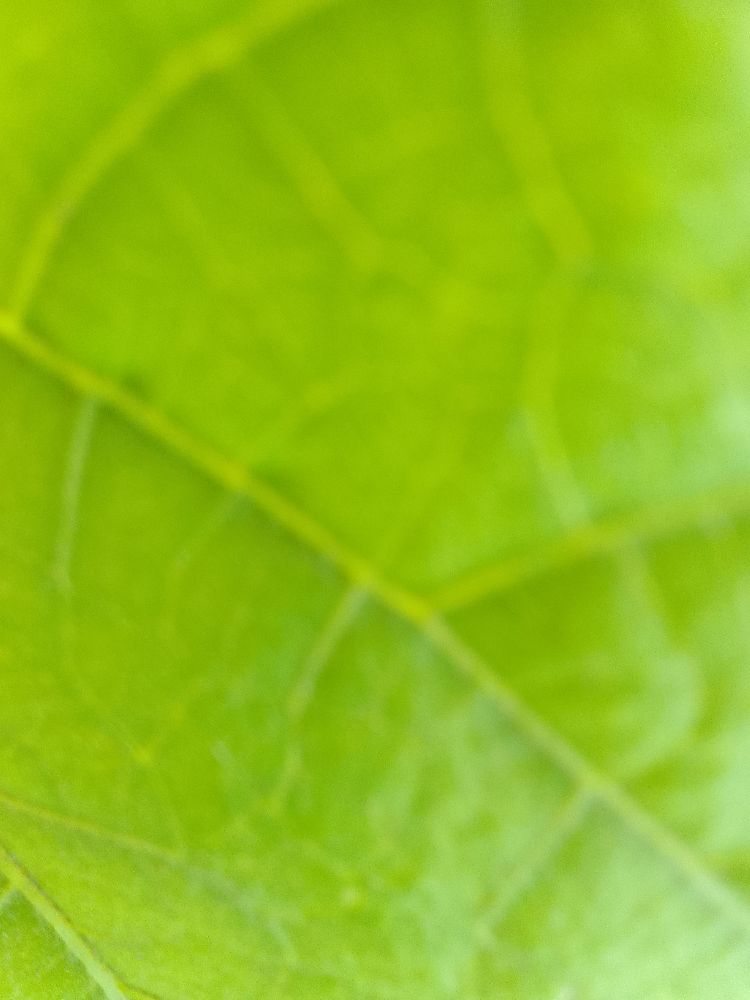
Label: healthy